Foster School of Business

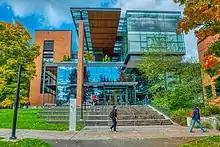
Paccar Hall during Fall Quarter

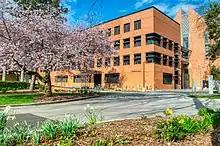
Dempsey Hall

The University of Washington Foster School of Business campus comprises five buildings, four in Seattle, Washington, and one in Kirkland, Washington.